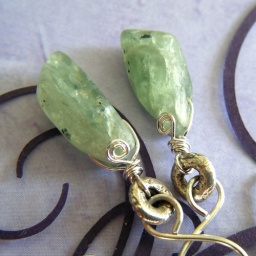
Iridescent green Kyantie sticks wrapped in sterling silver and suspended from a Karen Hill Tribe circle.